Ktsarim

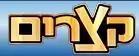

Ktsarim ("Shorts") was an Israeli sketch comedy series broadcast on Channel 2.